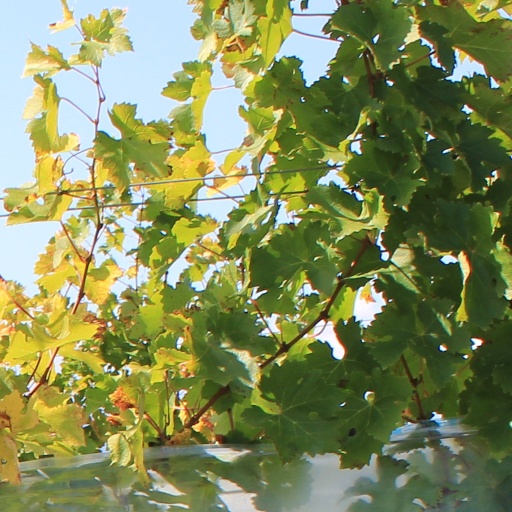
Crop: grape